CVS Pharmacy

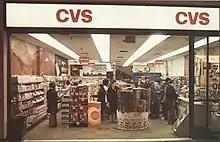
A CVS storefront typical of the mid-20th century, as shown in the company's 1971 annual report

CVS Pharmacy used to be a subsidiary of Melville Corporation, where its full name was initially as Consumer Value Stores. Melville changed its name to CVS Corporation in 1996 after Melville sold off many of its nonpharmacy stores. The last of its nondrugstore operations were sold in 1997.